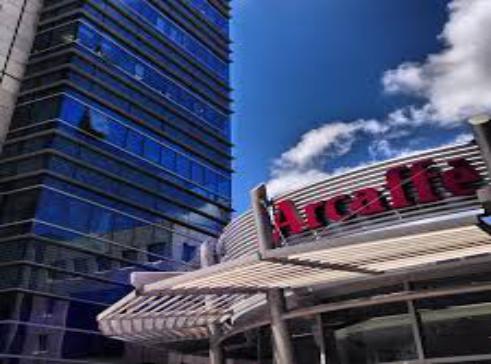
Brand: Arcaffe
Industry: Food